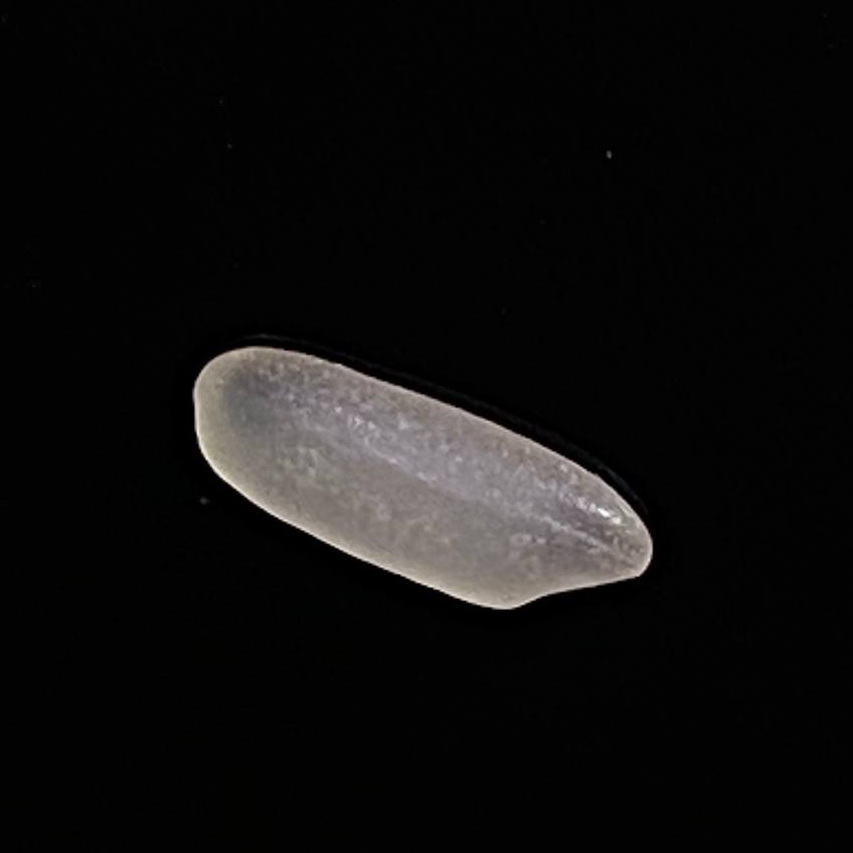
Rice variety: BR29